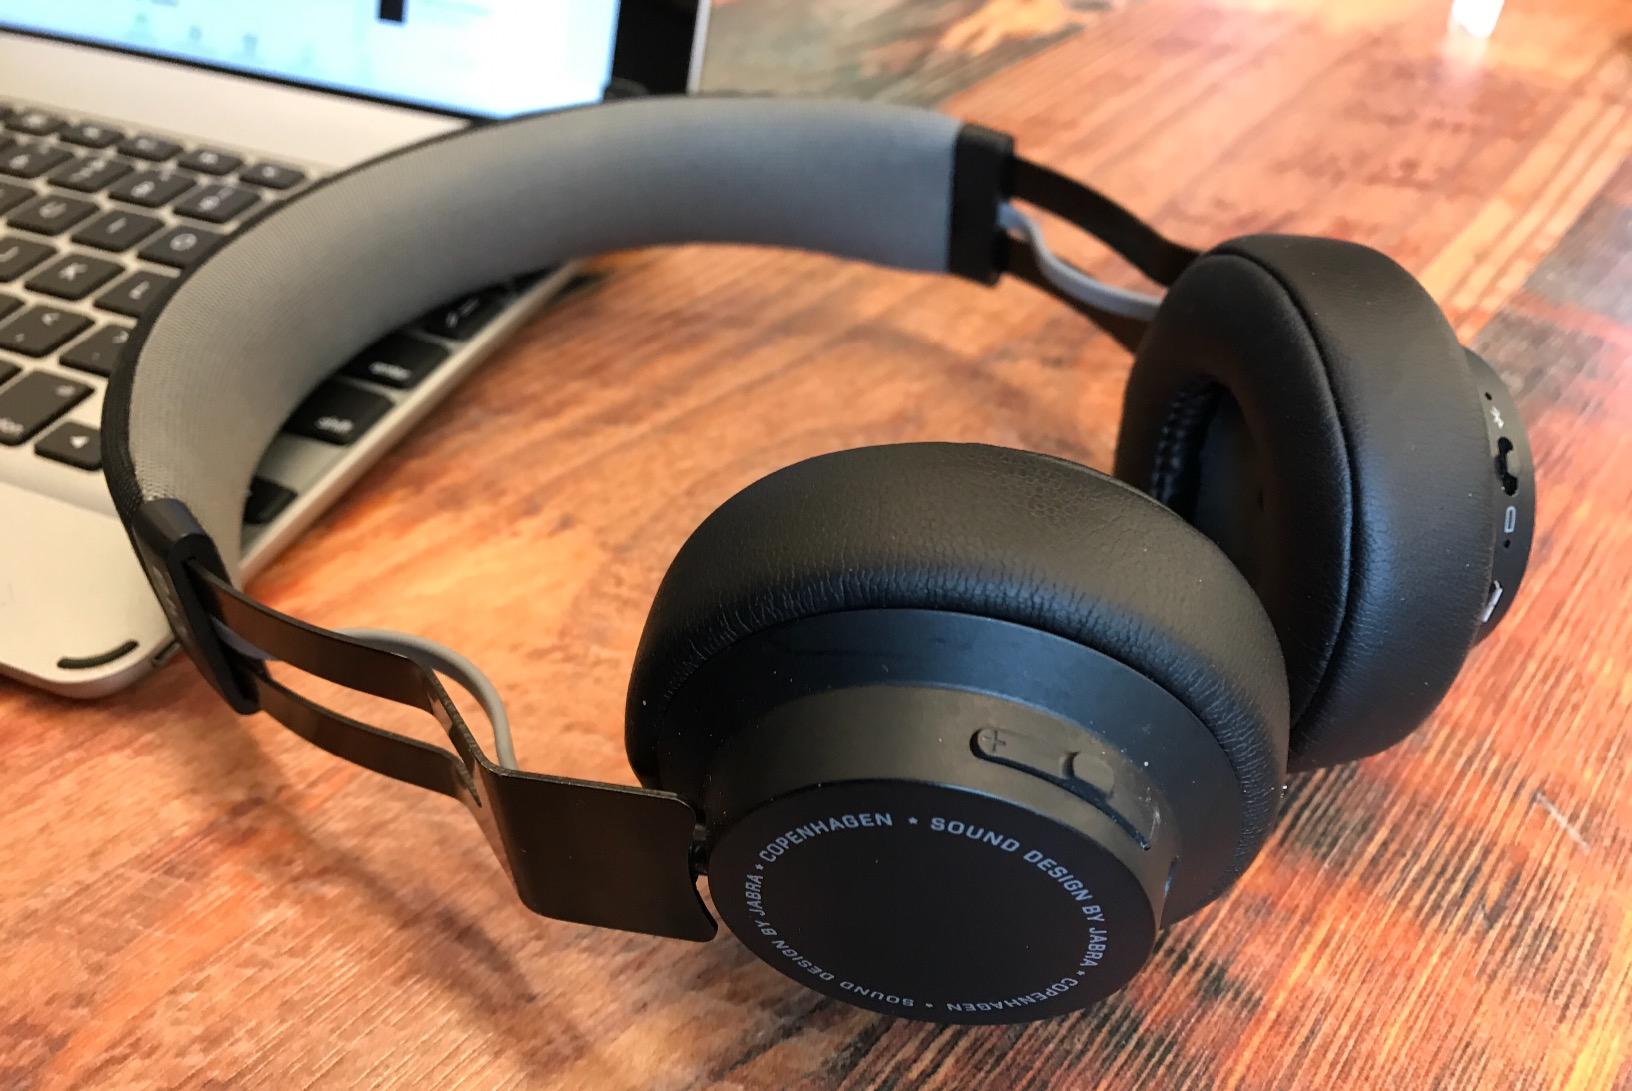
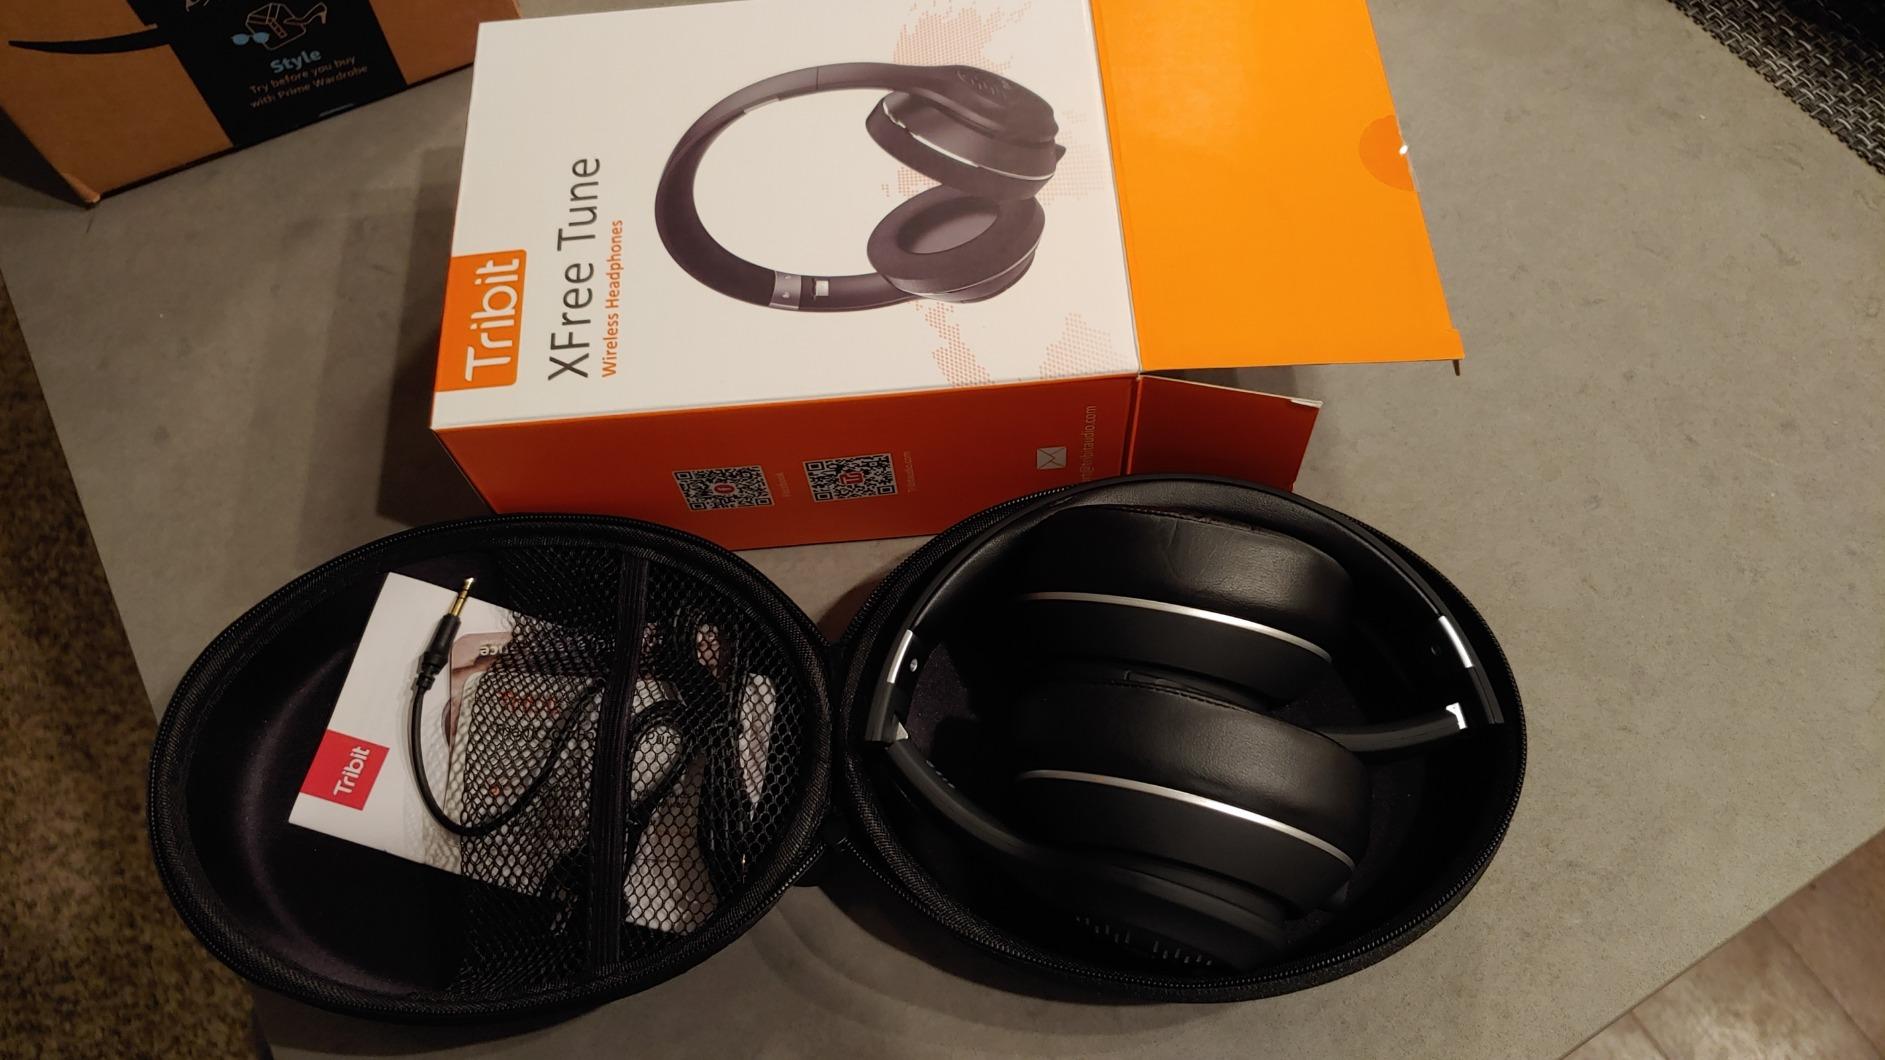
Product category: headphones
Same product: no